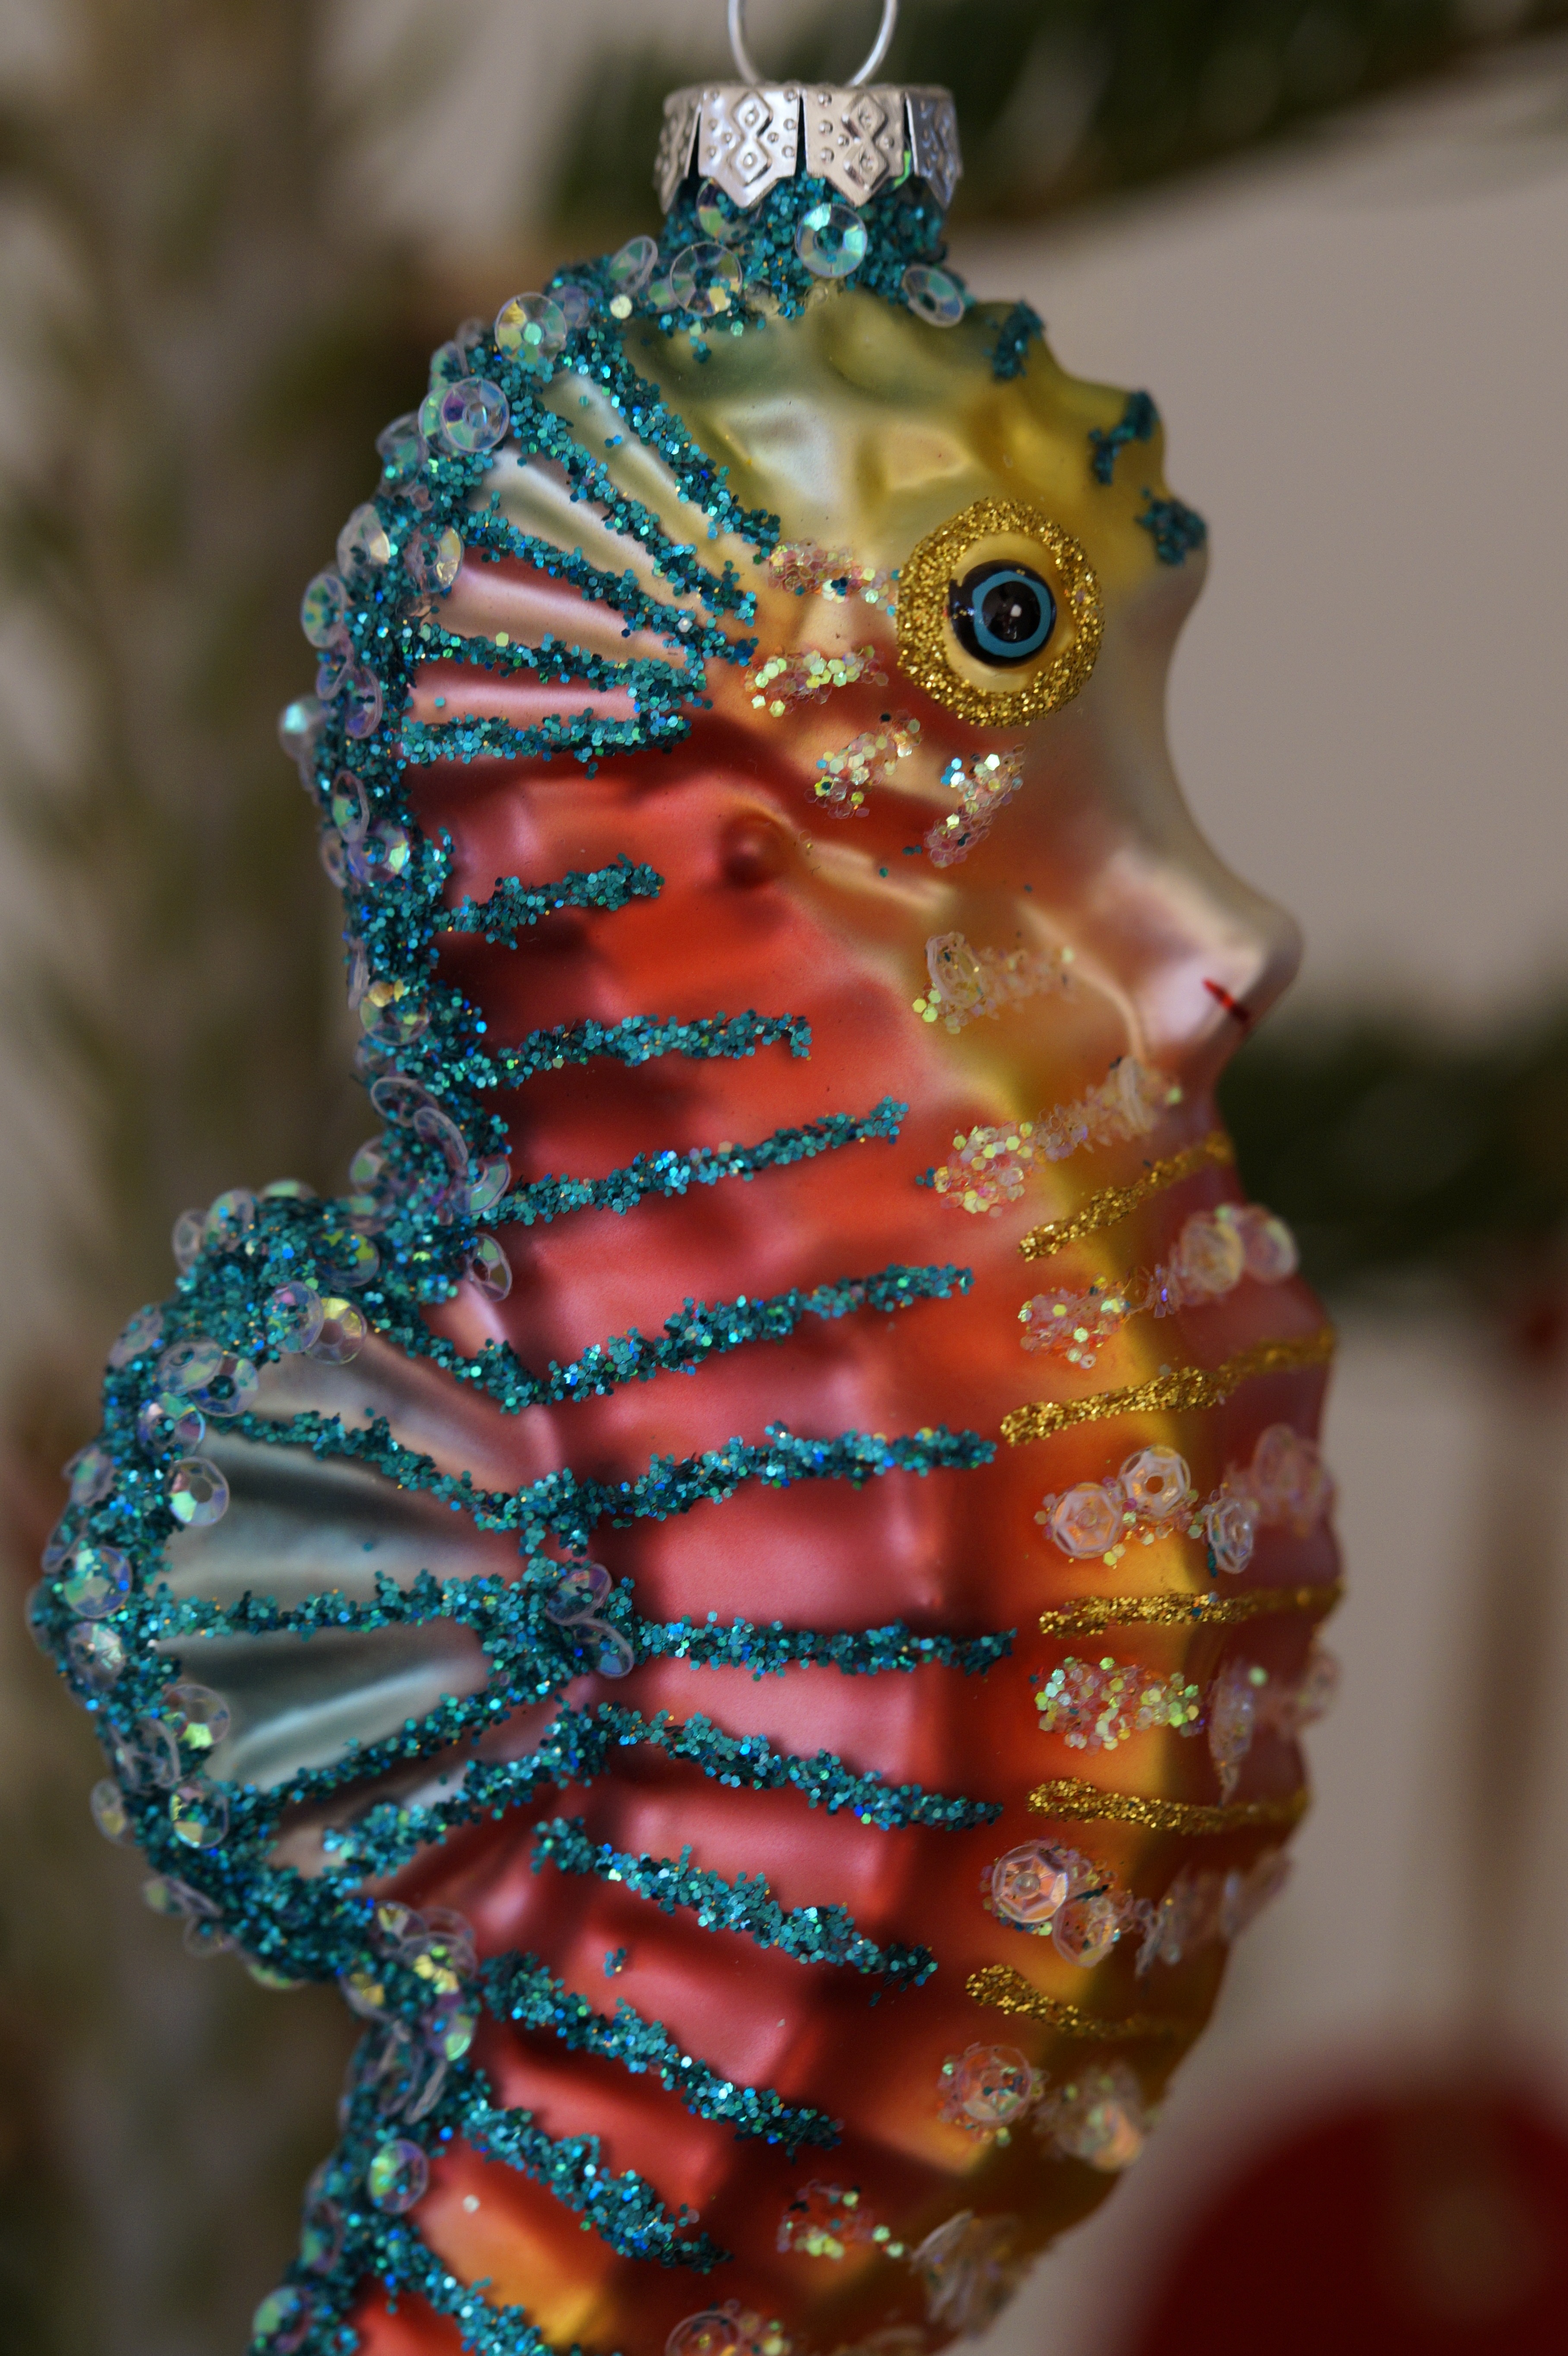
flower, decoration, colorful, fish, christmas, coral, sparkle, deco, close up, sparkling, kitsch, trailers, macro photography, christmas ornaments, tree decorations, seahorse, cheesy, flashy, syngnathiformes